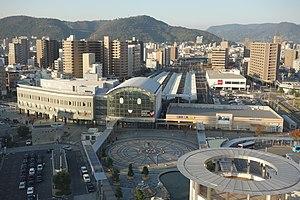
La gare de Takamatsu est une gare ferroviaire située à Takamatsu, dans la préfecture de Kagawa au Japon. C'est la principale gare de la ville. Elle est exploitée par la JR Shikoku.